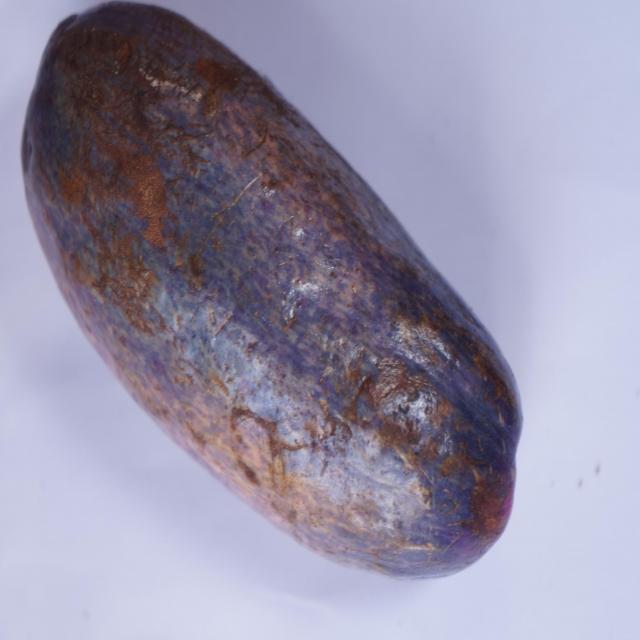
Plum grade: unaffected